Solsidan (film)

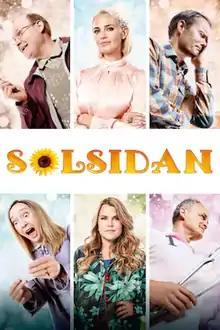
Official poster, showing (clockwise from top): Ove Sundberg, Mikaela Schiller, Alexander Löfström, Annette Sundberg, Anna Löfström, and Fredrik Schiller

Solsidan (lit. "The Sunny Side") is a 2017 Swedish comedy-drama film directed by Felix and Måns Herngren, based on the "Solsidan" TV-series. Primarily set in Saltsjöbaden, Nacka, the film follows the same general cast as the "Solsidan" TV-series: Alexander and Anna Löfström, who has recently divorced, their friends Ove and Annette Sundberg, who searches for a sperm donor after finding out that Ove is sterile, and the Schiller family, consisting of Fredrik "Fredde", Mikaela "Mickan", their son Victor, and their daughter Ebba, who travels to Torekov, Skåne, to visit Fredde's estranged father, Mauritz.